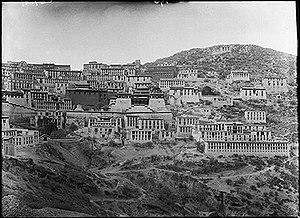
Le monastère de Ganden, également appelé Ganden Namgyeling, est le plus ancien des trois grands monastères guélugpa de la région autonome du Tibet, les deux autres étant Séra et Drepung. Il est situé dans le district de Tagtse, à 36 kilomètres au nord-est du Potala à Lhassa, sur la montagne de Wangbur ou Wangbori, à une altitude de 3 800 mètres.